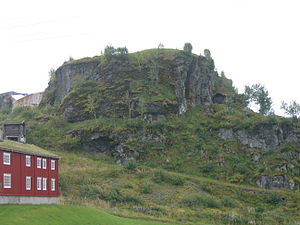
Sion (borg)
Fjeldet hvor Sverresborg er placeret.
For alternative betydninger, se Sion.